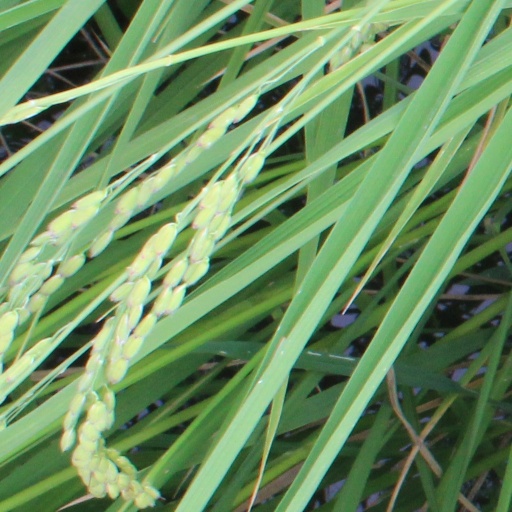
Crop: rice